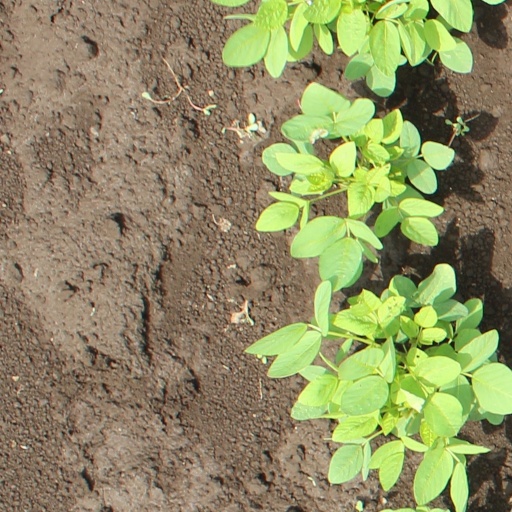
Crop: soybean